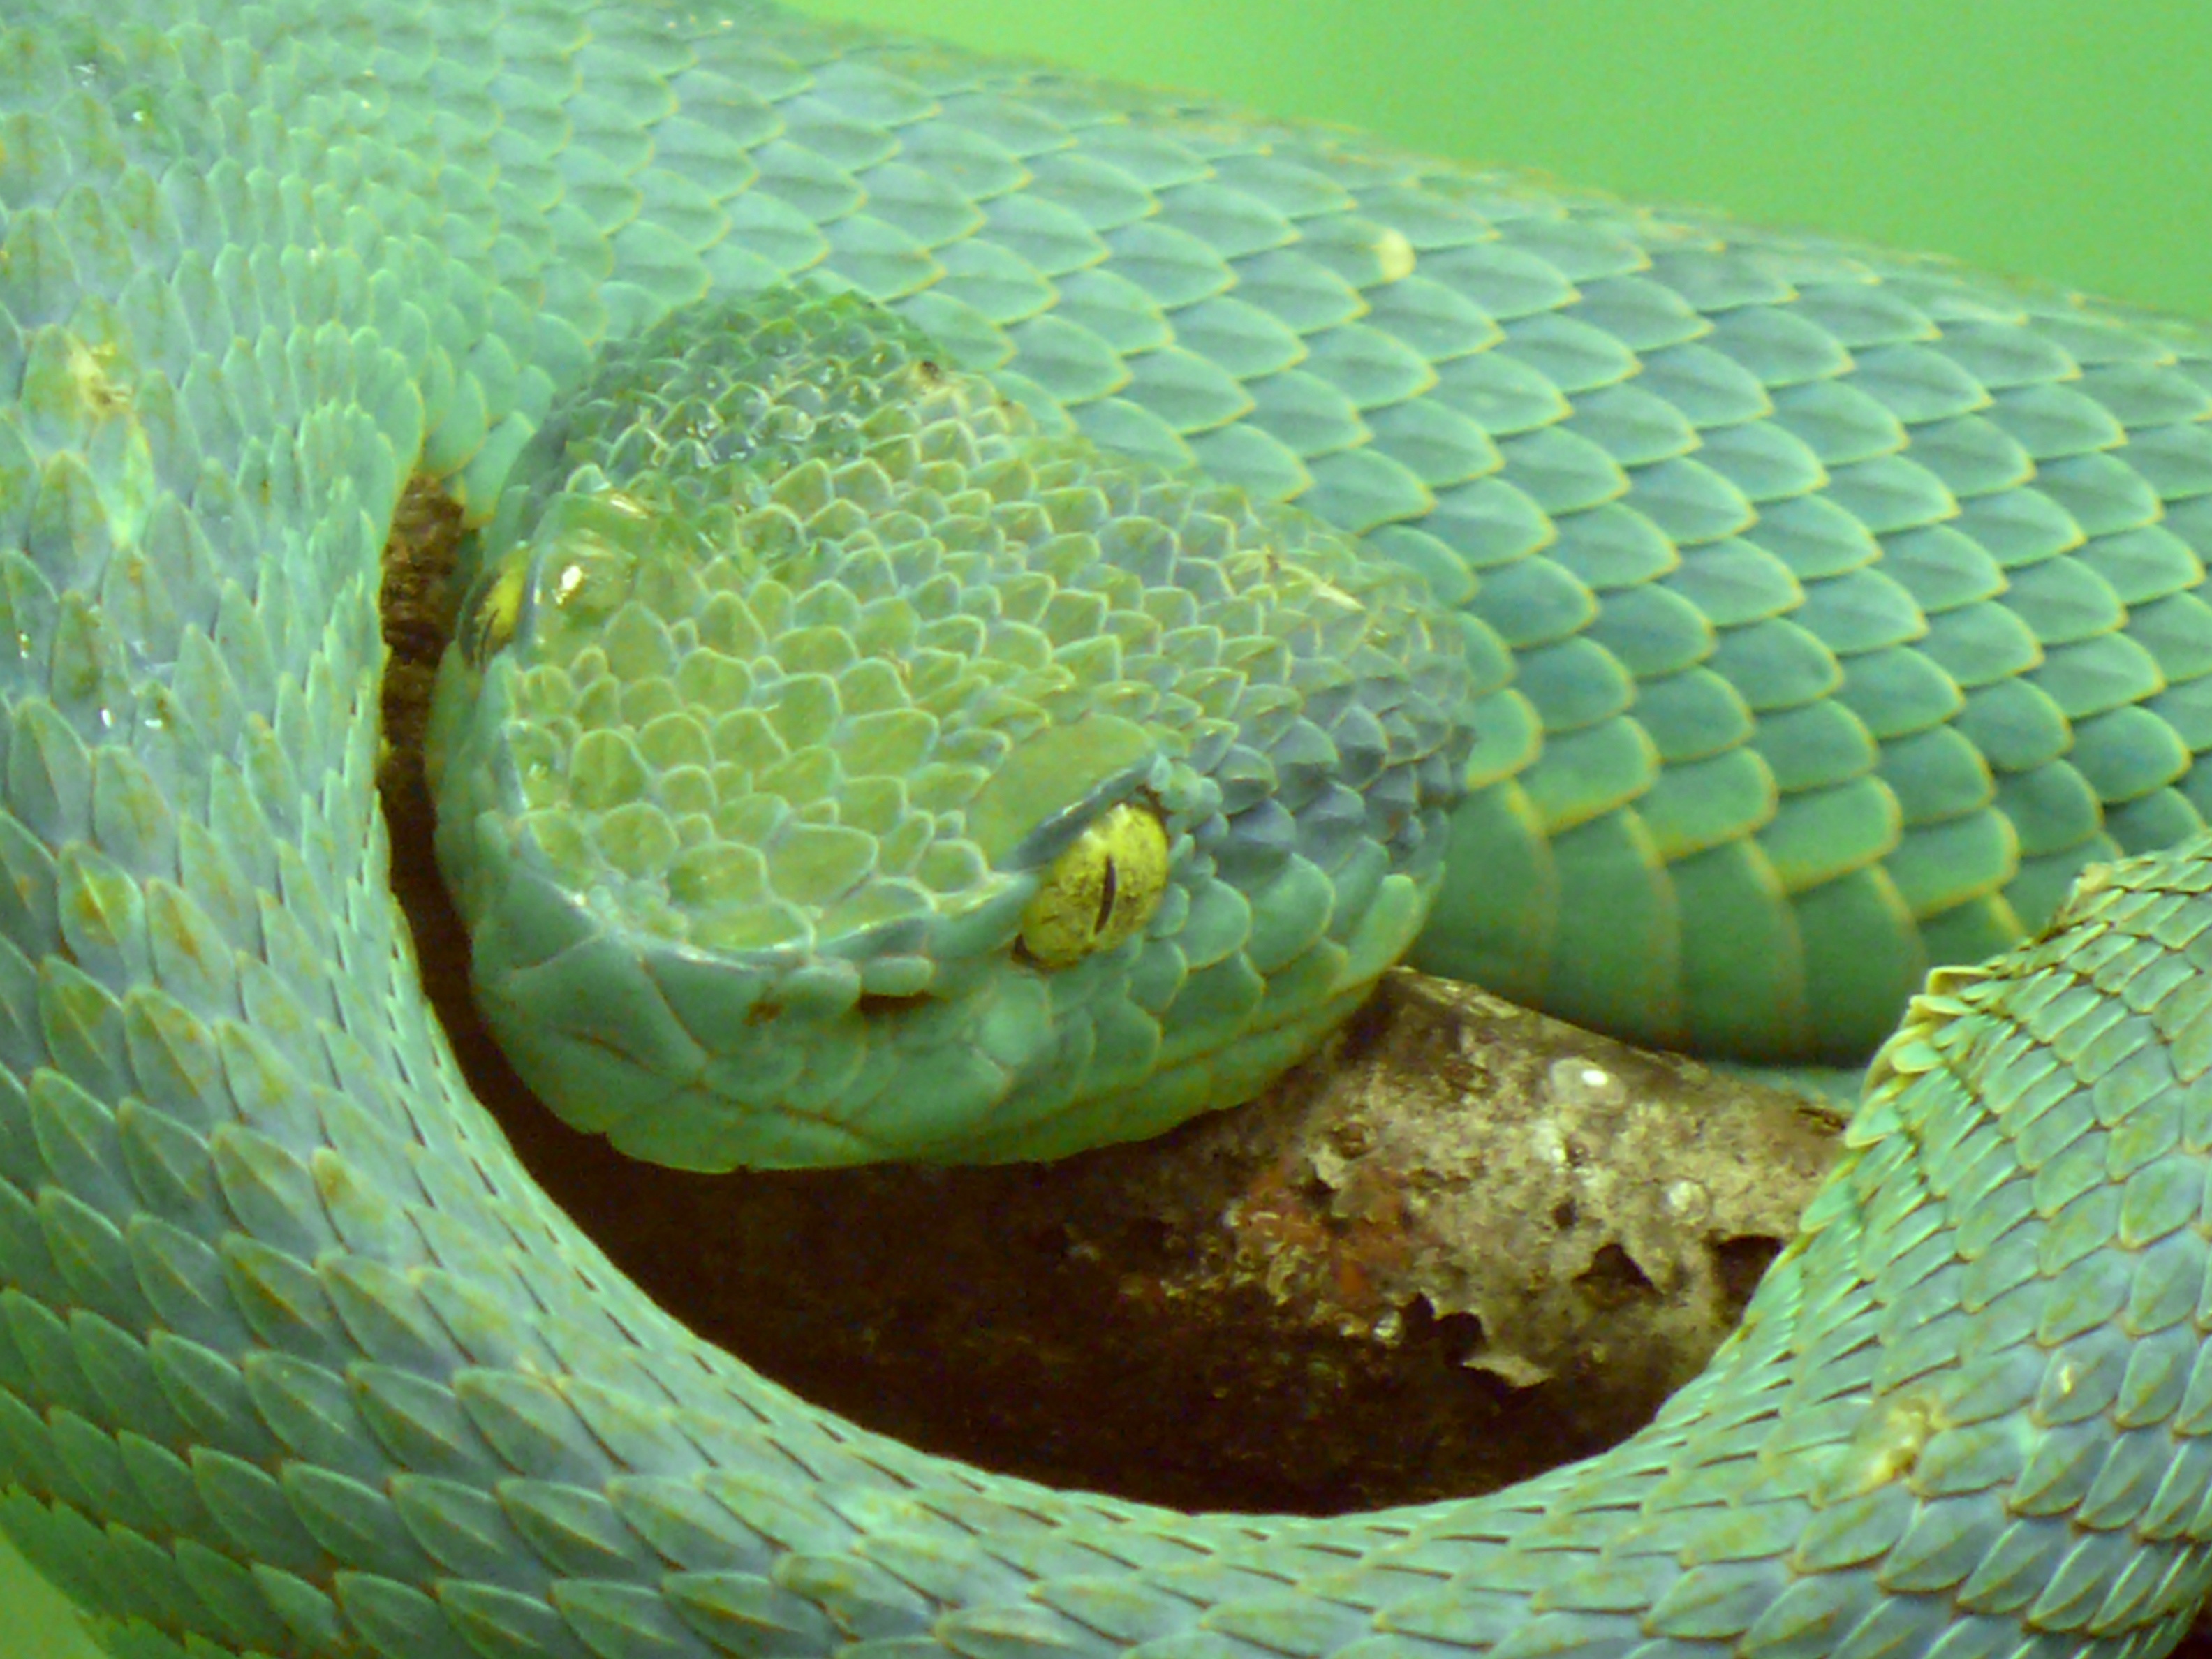
green, biology, reptile, fauna, snake, vertebrate, dangerous, venomous, serpent, poisonous, organism, costa rica, panama, elapidae, mamba, pit viper, scaled reptile, western green mamba, side striped palm viper, bothriechis lateralis